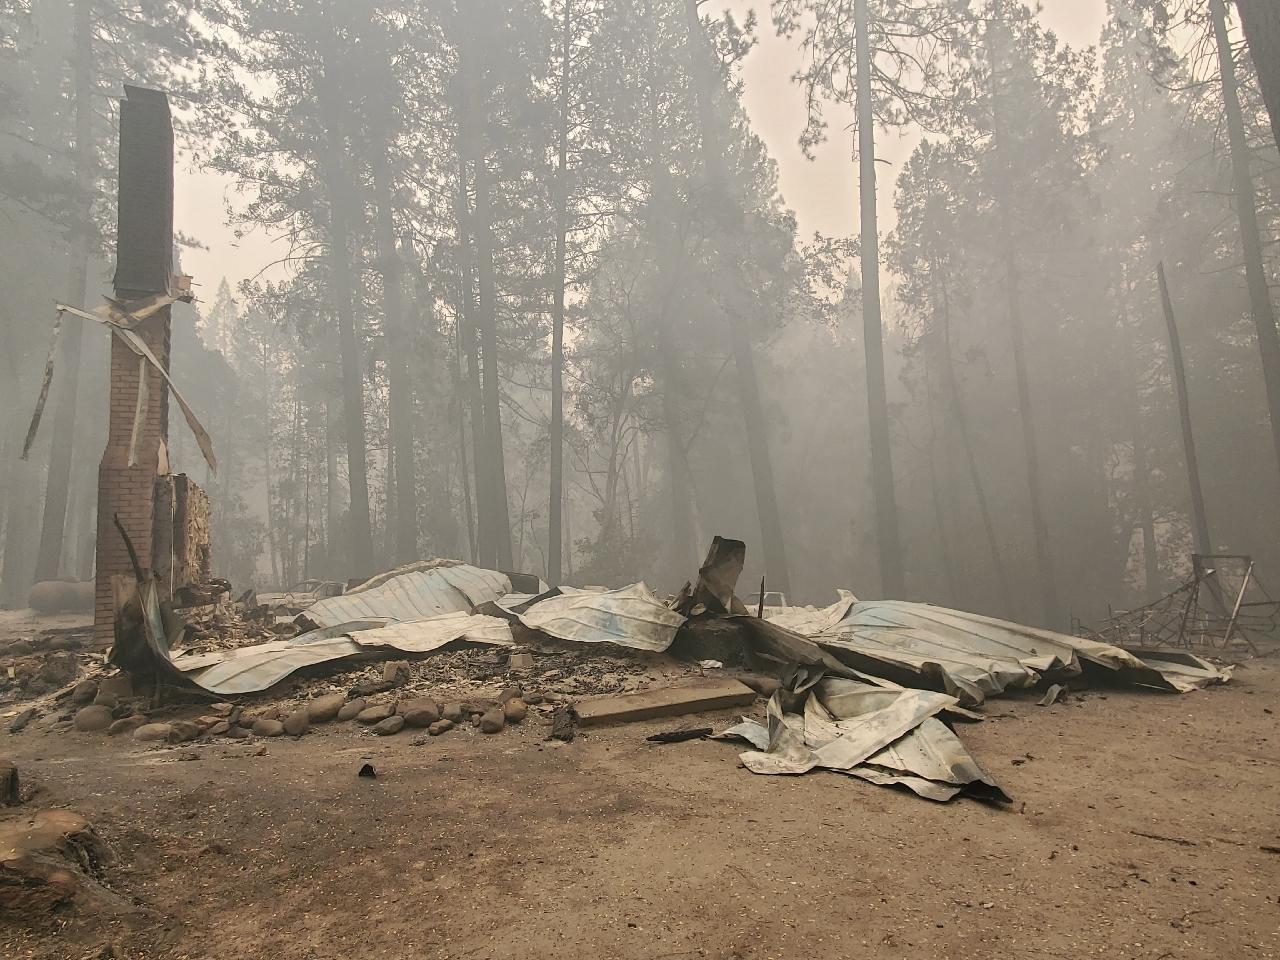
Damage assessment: destroyed